Colorado State University Mountain Campus

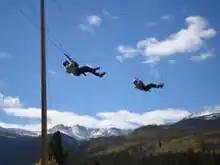
Students swing from the Giant Swing at the Challenge Ropes Course.

A popular program at CSU Mountain Campus is the Challenge Ropes Course. Many groups use the facilities, including students from both Colorado State University and Poudre School District. Many recreational and corporate groups include a stop at the Ropes Course for use in team building exercises. The course consists of several low and high elements built in 1989, with a large climbing wall and adjoining "Giant Swing" built in 2005. There are also multiple walk wires. The course was damaged severely in the Hourglass Fire of 1994, but was rebuilt in the following years.